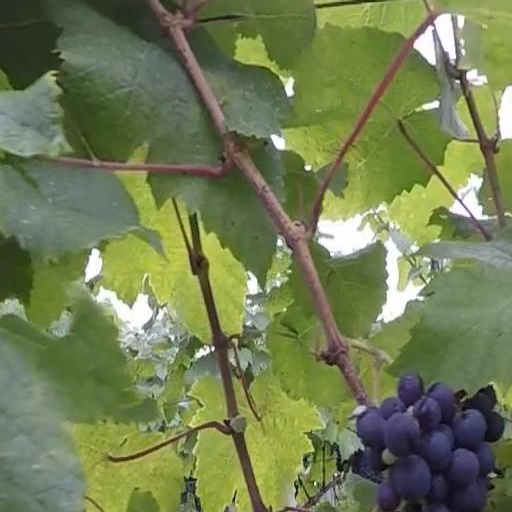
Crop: grape